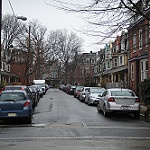
Scene: Outdoor